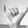
ASL letter: Y